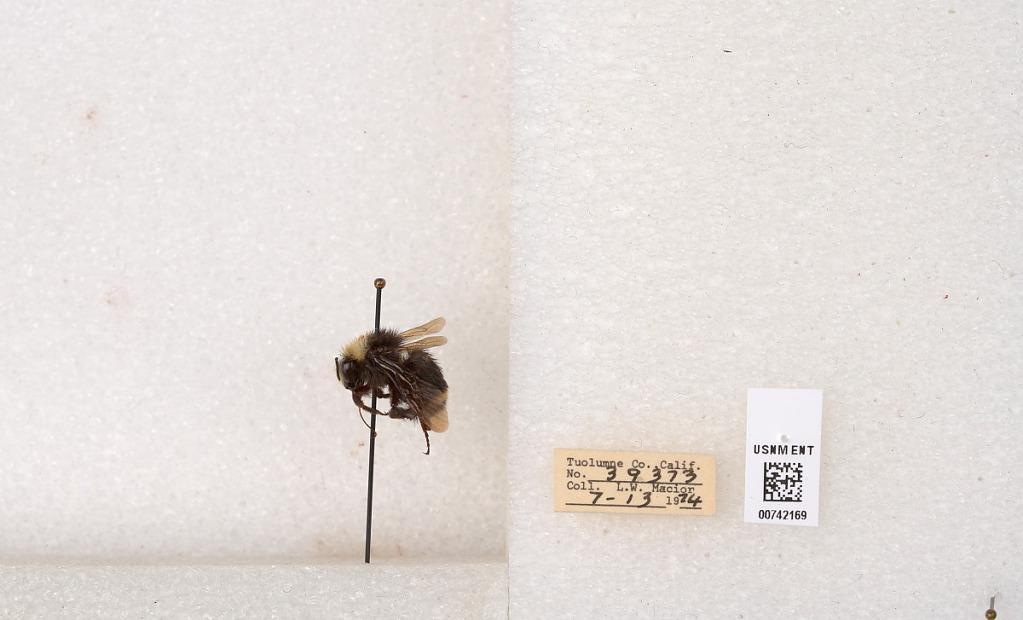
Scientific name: Bombus (Pyrobombus) vosnesenskii Radoszkowski
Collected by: L. Macior
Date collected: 1974-7-13
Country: United States
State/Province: California
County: Tuolumne
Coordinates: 37.9712, -120.228